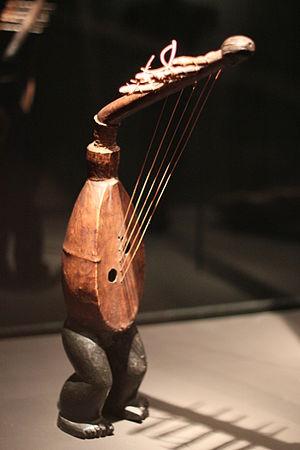
Les Ngbaka sont une population d'Afrique centrale. C'est l'un des principaux groupes installés entre la rivière Oubangui et le milieu du fleuve Congo, au Nord-Ouest de la République démocratique du Congo.